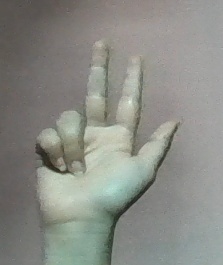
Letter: al